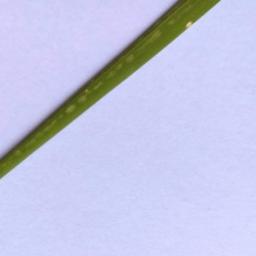
Label: Rice___Leaf_Blast